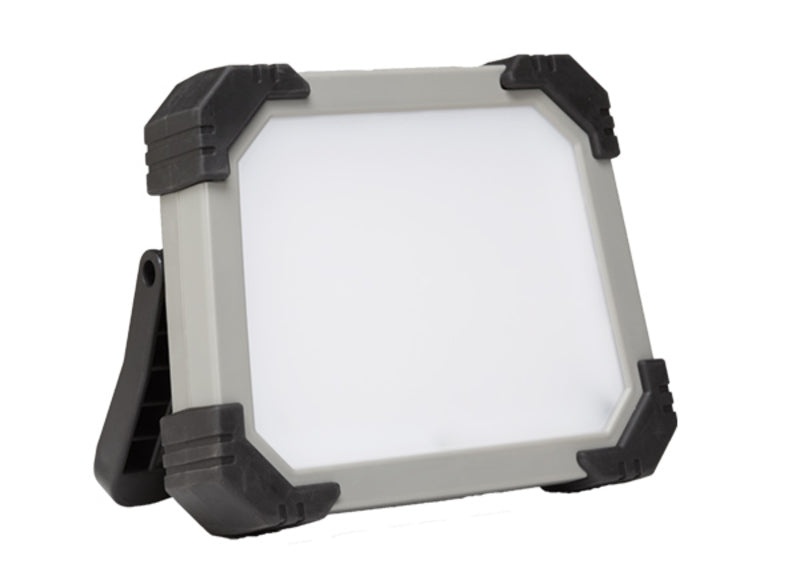
ZECA oplaadbare LED projector 3000-1500 Lux
.cs4FC7BF42{text-align:left;margin:0pt 0pt 0pt 0pt;list-style-type:disc;color:#000;background-color:transparent;font-weight:normal;font-style:normal;}.csA7555675{color:#000;background-color:transparent;font-weight:normal;font-style:normal;}.cs95E872D0{text-align:left;margin:0pt 0pt 0pt 0pt;}.csC57700C4{color:#000;background-color:transparent;font-weight:bold;font-style:normal;} Light and powerful Up to 6 hours of autonomy in energy saving mode Protection grade IP54 Equipped with powerbank to recharge mobile devices Light power : 3000 in normal use (3h autonomy) 1000 in energy saving (6h autonomy)
Brand: ZECA
Category: Electronics > Video > Projectors > Slide Projectors